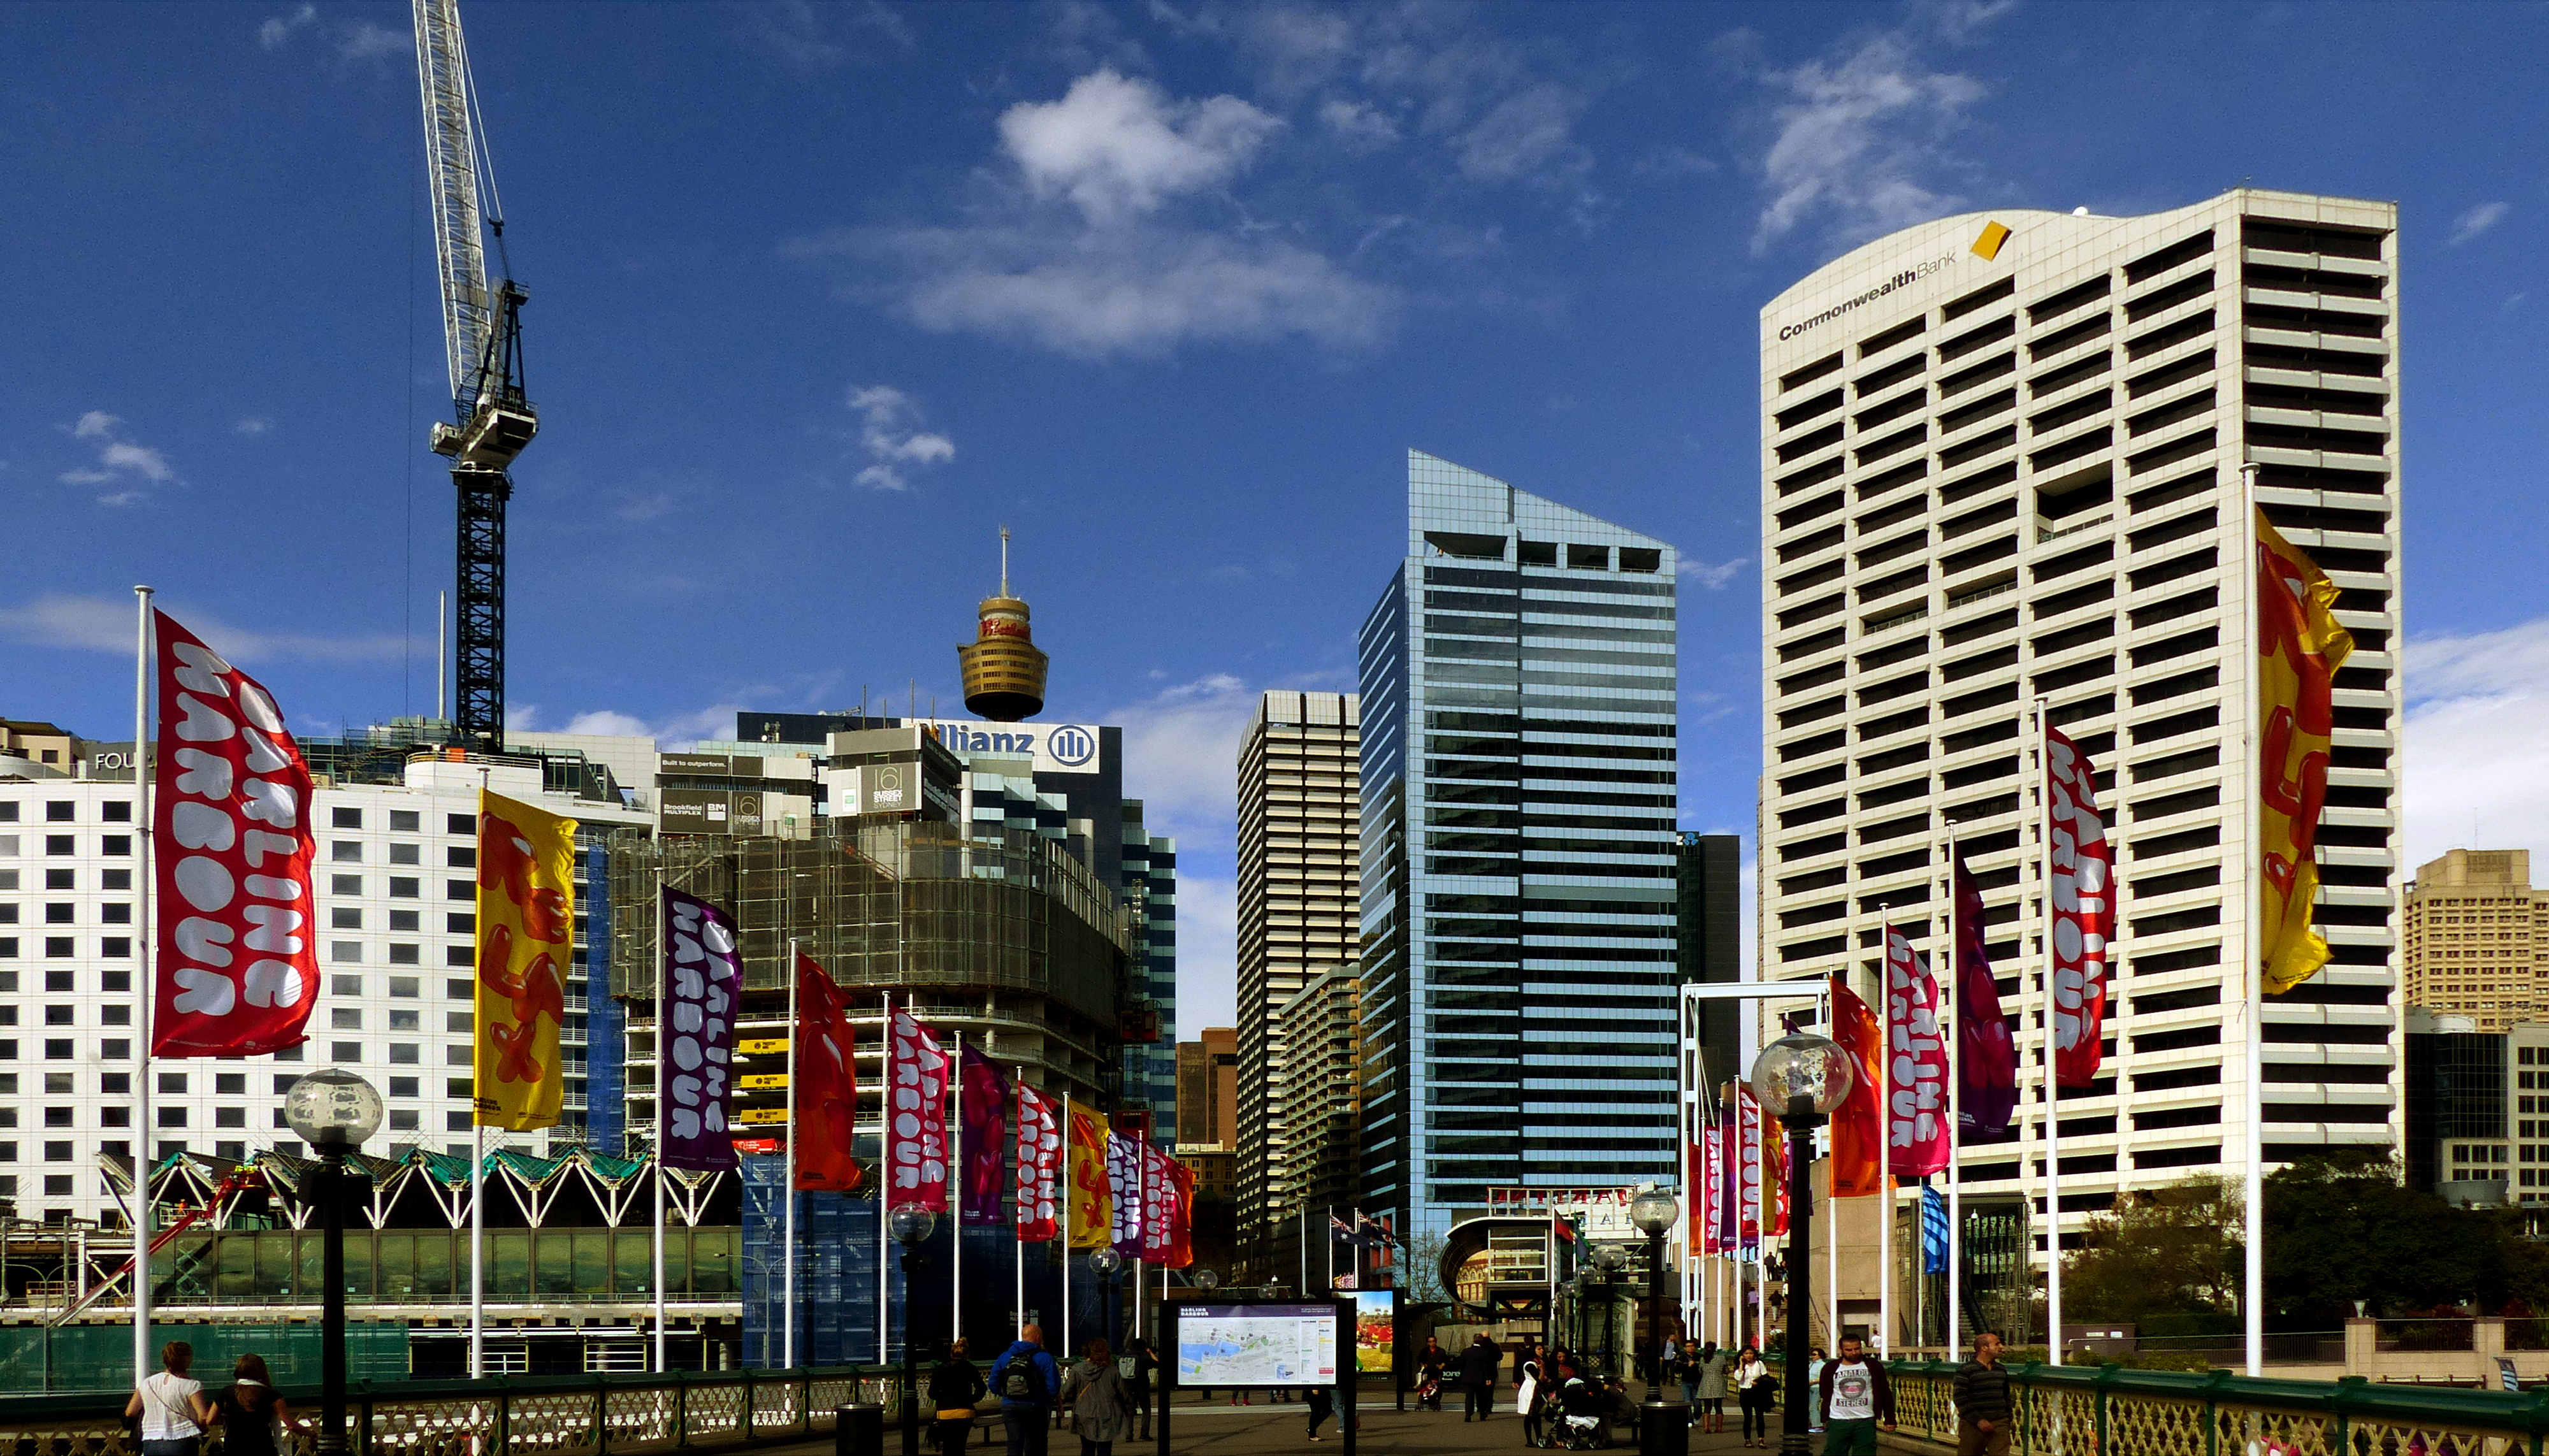
skyline, city, skyscraper, cityscape, downtown, plaza, landmark, tower block, metropolis, condominium, neighbourhood, urban area, residential area, human settlement, metropolitan area